Southern California

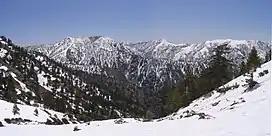
Peaks in the eastern San Gabriel Mountains, Angeles National Forest, San Bernardino County

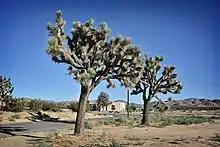
Yucca Valley with Visitor Center in Background in June 2017

Southern California consists of one of the more varied collections of geologic, topographic, and natural ecosystem landscapes in a diversity outnumbering other major regions in the state and country. The region spans from Pacific Ocean islands, shorelines, beaches, and coastal plains, through the Transverse and Peninsular Ranges with their peaks, and into the large and small interior valleys, to the vast deserts of California.